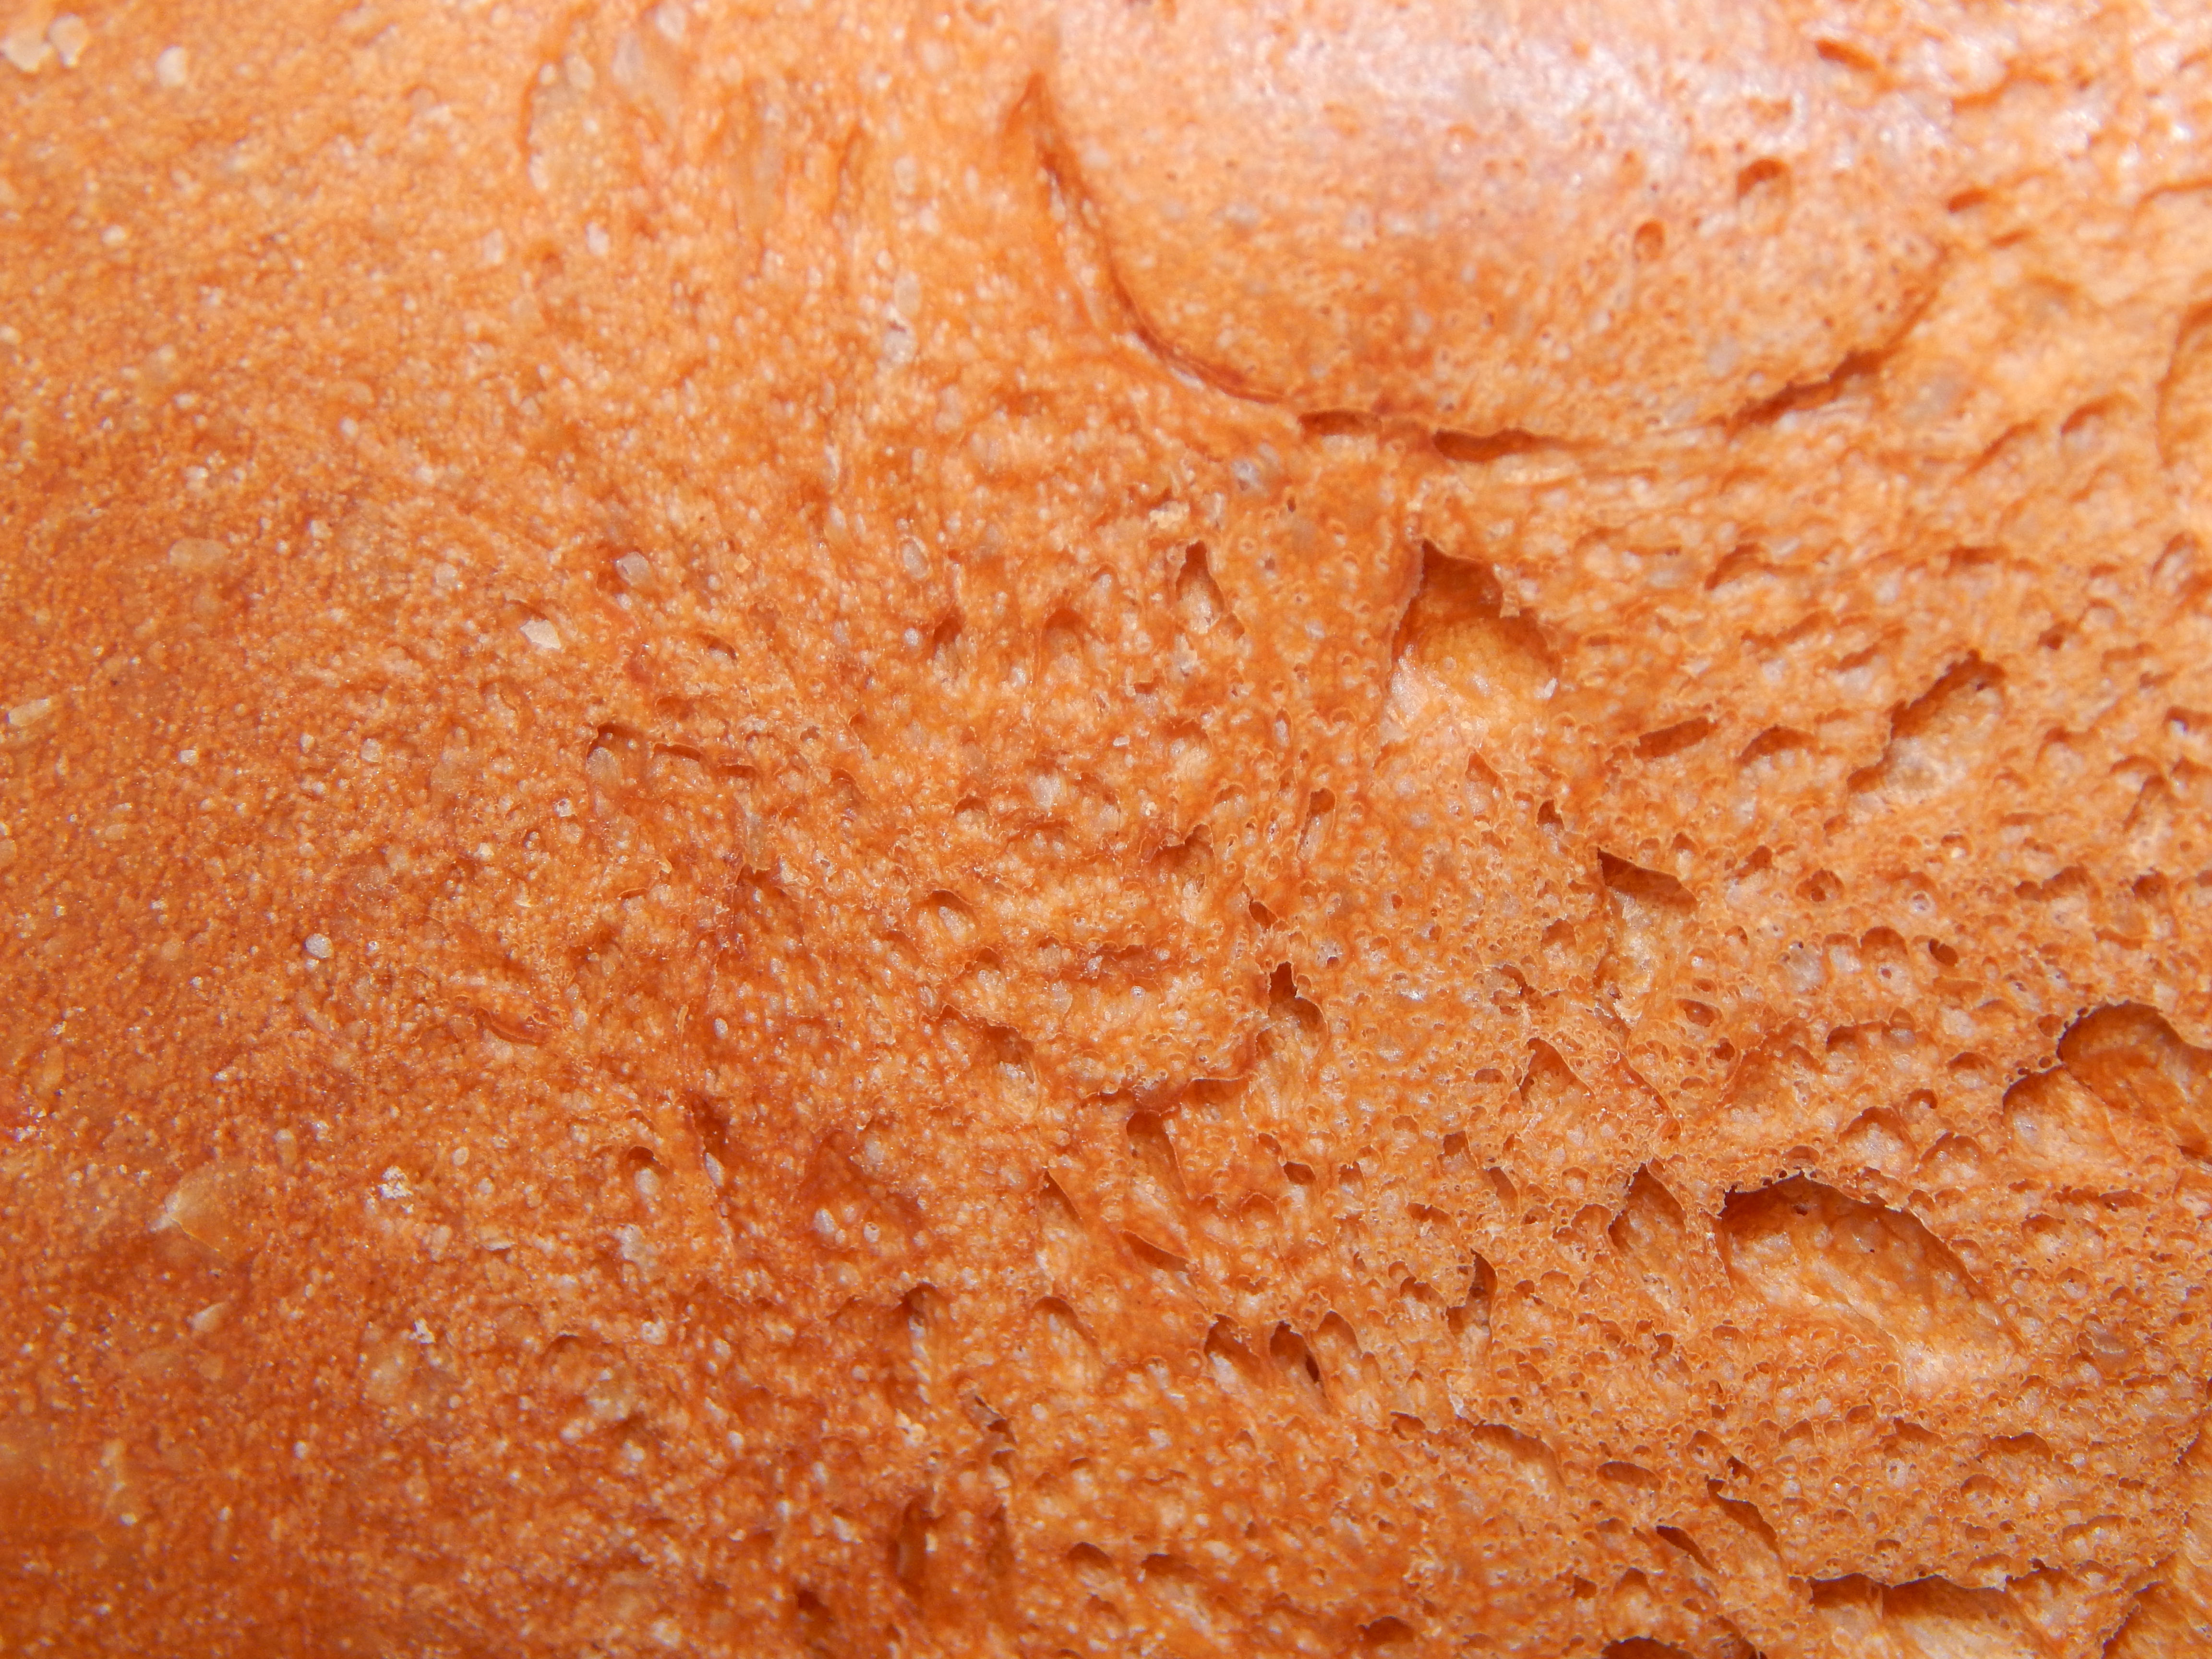
food, gourmet, fish, cooking, fresh, wine, fillet, background, healthy, cheese, white, skillet, gastronomy, meal, restaurant, dinner, delicatessen, salmon, cuisine, fine, plate, cooked, seafood, closeup, orange